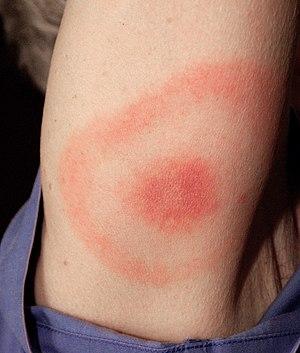
érythème migrant, typique, mais non systématique en cas de maladie de Lyme transmise par piqûre de tique.
Les Ixodida, appelées couramment tiques, sont un ordre d'arachnides acariens. Il a été décrit par William Elford Leach en 1815. Cet ordre regroupe, en 2010, 896 espèces classées en trois familles dont 41 en France, parmi lesquelles 4 très occasionnelles. Elles étaient autrefois appelées « Tiquet » ou « Ricinus ».
La maladie de Lyme est une maladie vectorielle et une zoonose. Transmise par piqûre de tiques dures Ixodes, c'est une maladie bactérienne, due à une borrélie.
Les borrélioses sont des maladies infectieuses causées par des bactéries véhiculées et transmises à l’homme par les tiques ou des poux. Ces bactéries, qui tirent leur nom du biologiste français Amédée Borrel, causent deux formes principales de borrélioses : les borrélioses tropicales et la maladie de Lyme.
L'érythème migrant est l'une des manifestations externes, mais non obligatoire du début de la maladie de Lyme. Il s'étend autour du point de piqûre par une tique, et est plus souvent situé sur la moitié basse du corps.